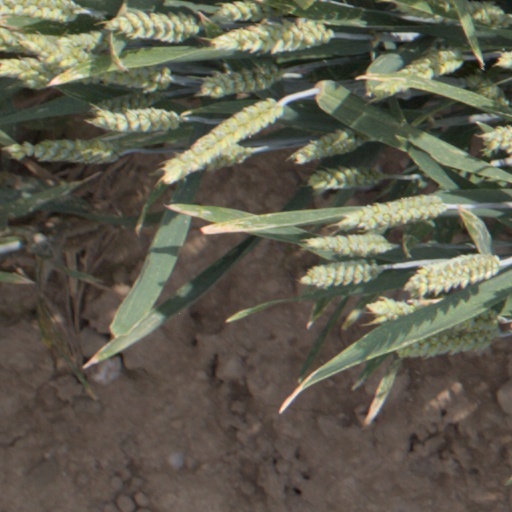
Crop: wheat